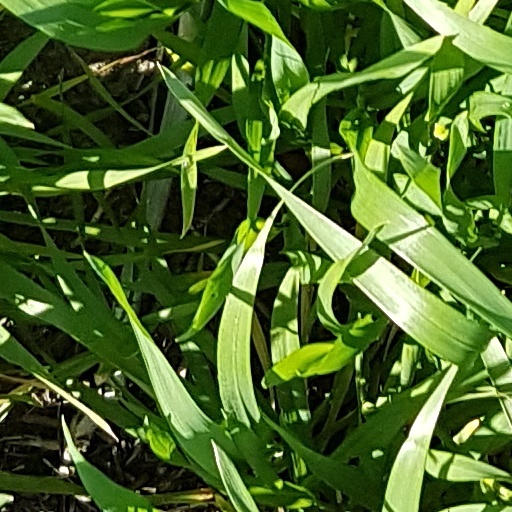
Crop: wheat